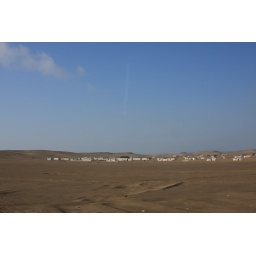
houses in the dessert with no water or electricity